Spatial memory

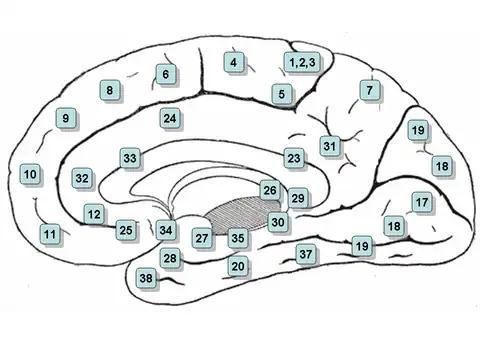
Medial view of the cerebral hemisphere. The retrosplenial cortex encompasses Brodmann areas 26, 29, and 30. The perirhinal cortex contains Brodmann area 35 and 36 (not shown)

In humans, damage to the retrosplenial cortex results in topographical disorientation. Most cases involve damage to the right retrosplenial cortex and include Brodmann area 30. Patients are often impaired at learning new routes and at navigating through familiar environments. However, most patients usually recover within 8 weeks.